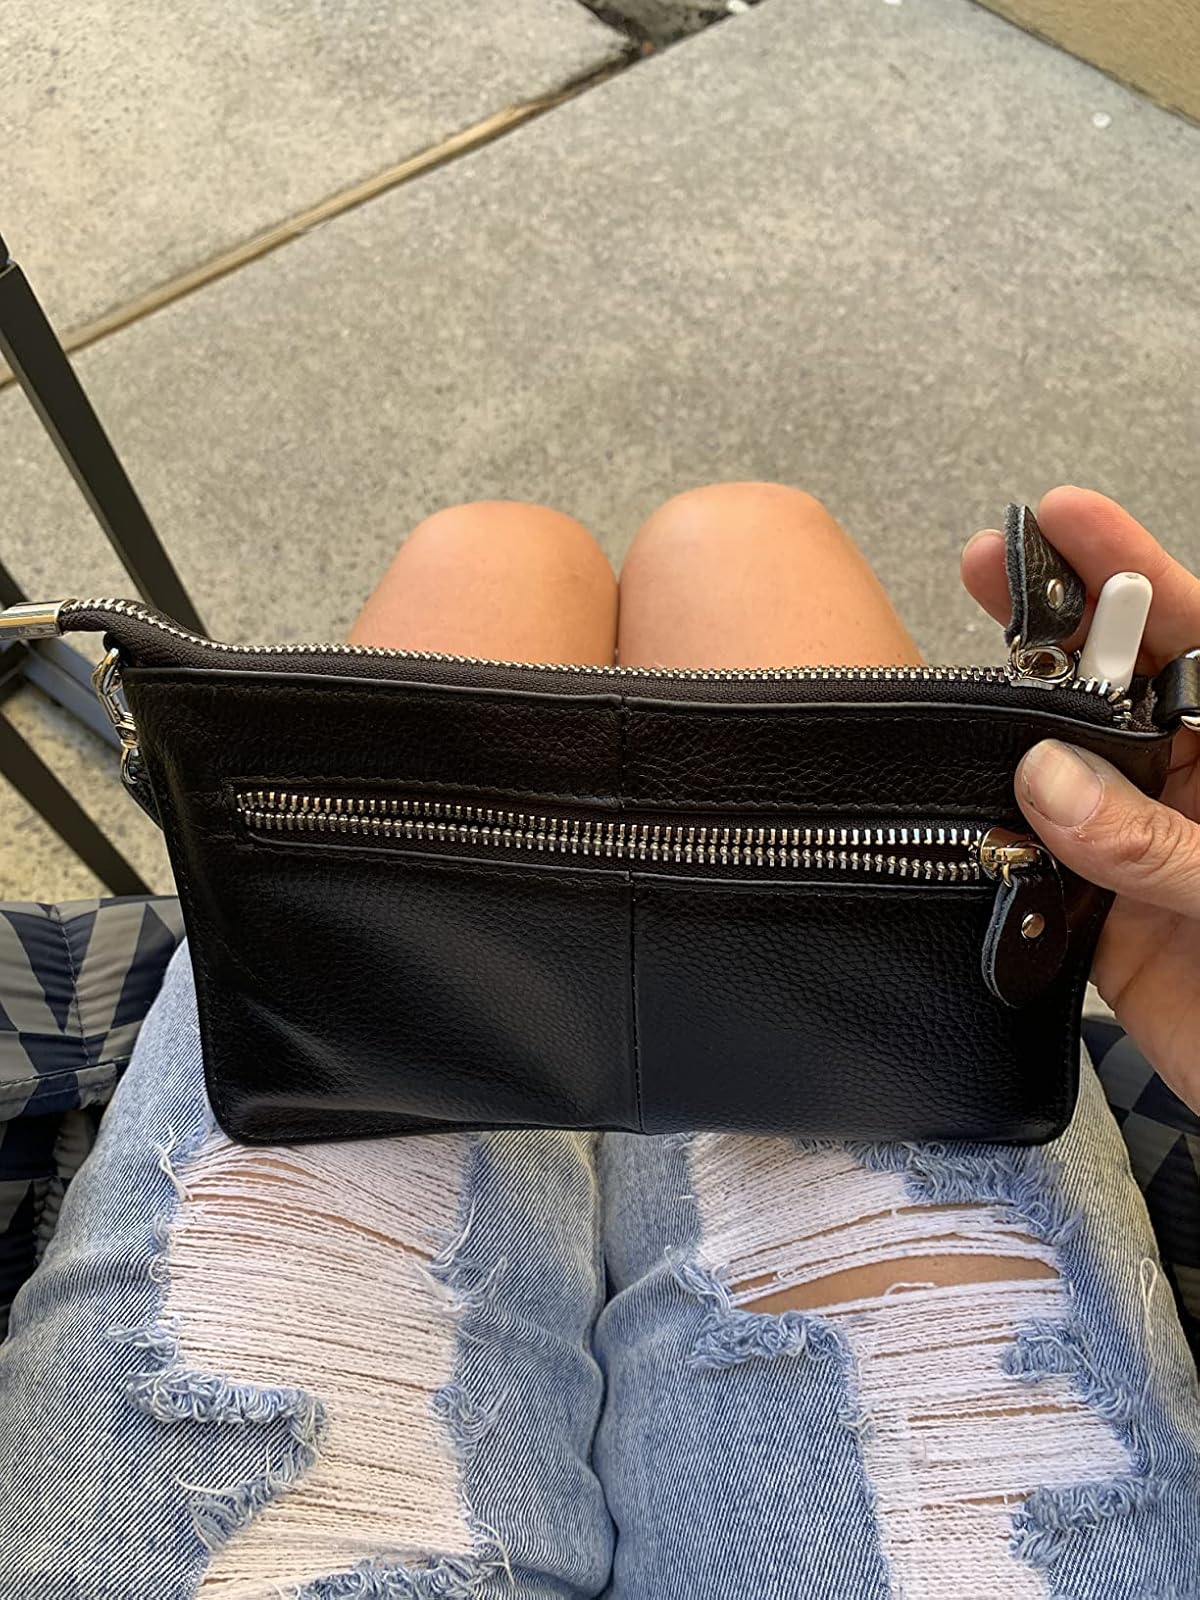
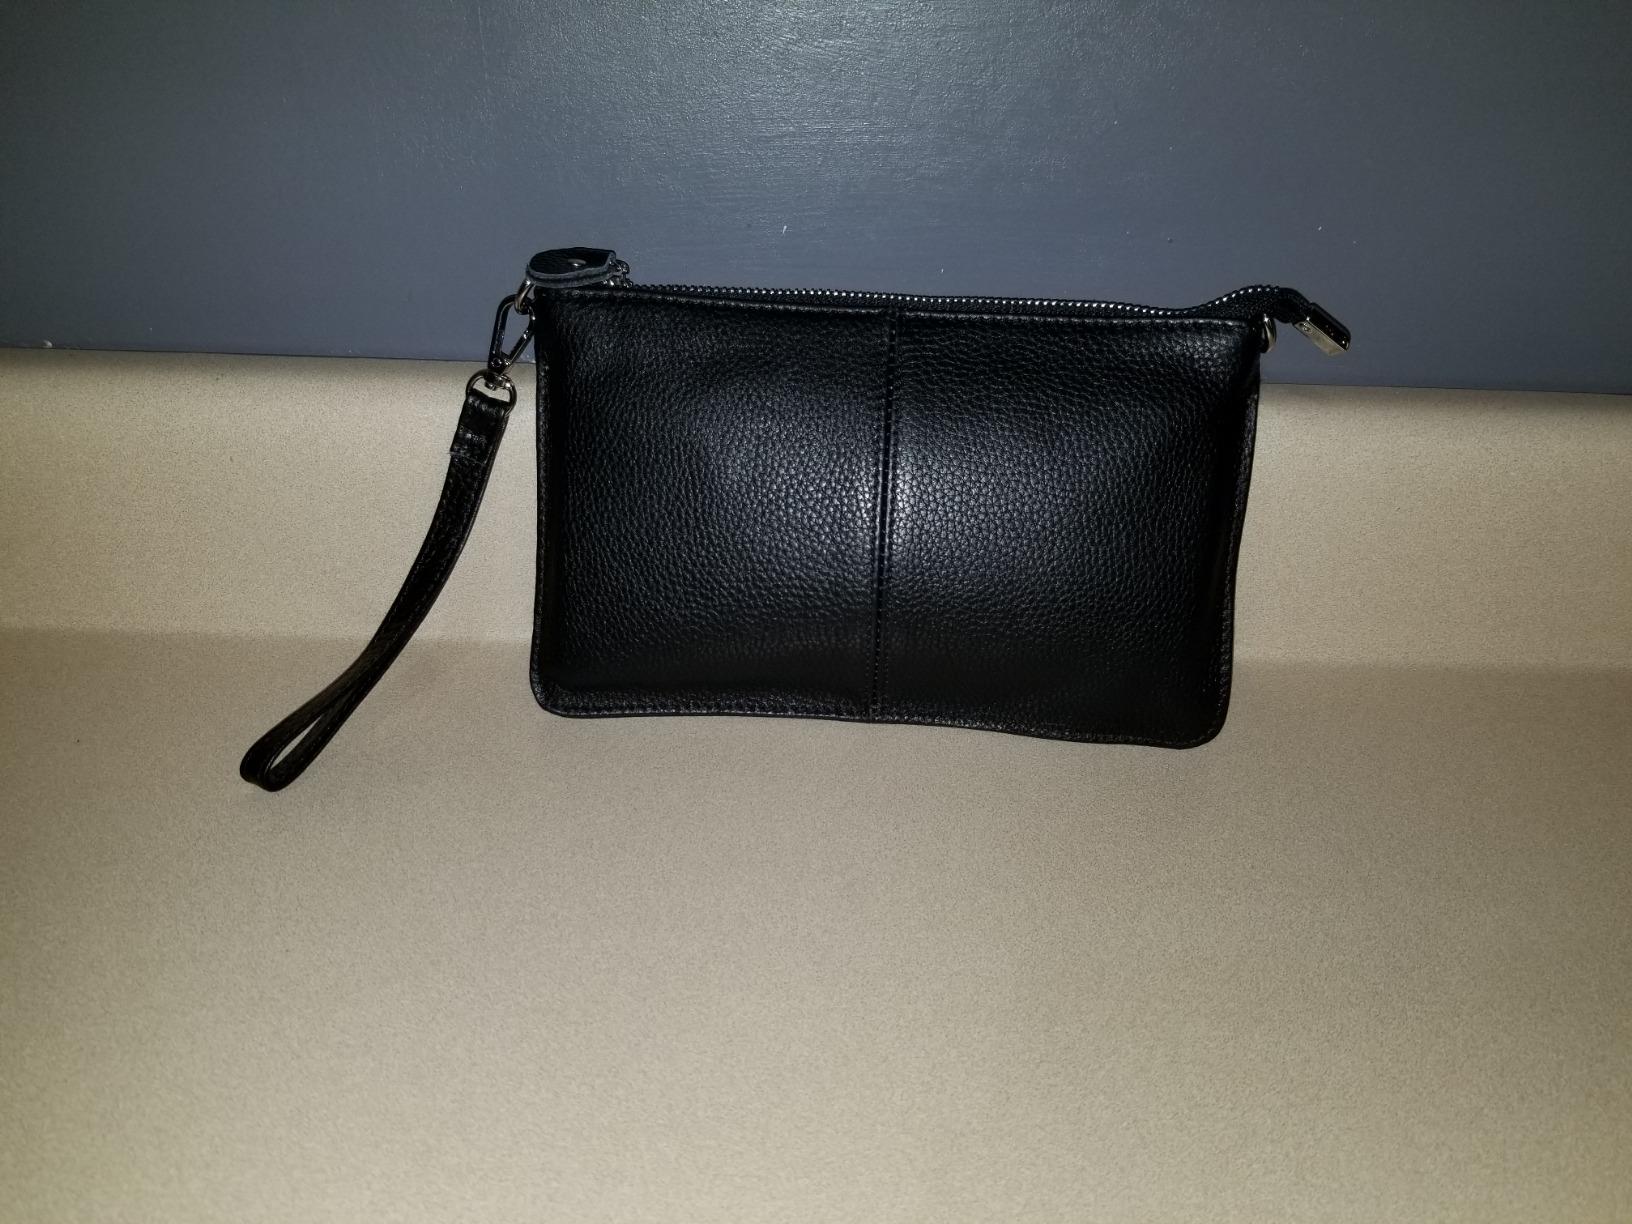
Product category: accessories_handbag
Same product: yes